Himavanta

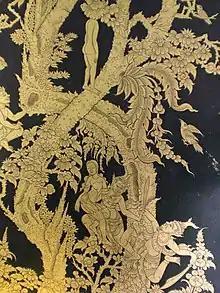
Thai lacquerwork painting of the Nariphon tree at Phra Pathom Chedi

Himavanta is a legendary forest, also called Himmanpan Mountain, which is said to be located in the Himalayas. Himavanta appears in a piece of Thai literature called Traibhumikatha which explains that Himavanta is a forest where many diverse mythical creatures such as Phaya Naga, Phaya Krut, and Kinnaree, spirits or even gods and goddesses reside.